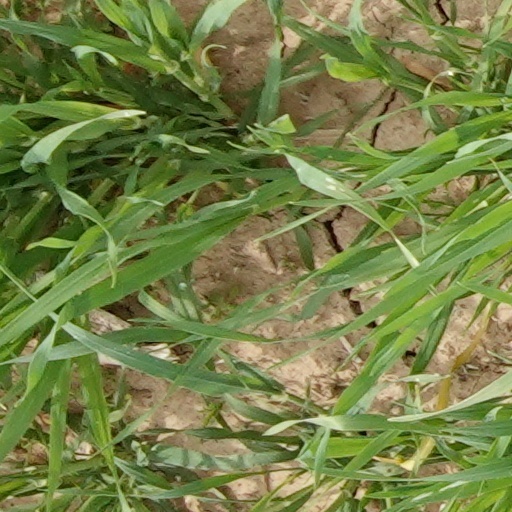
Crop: wheat